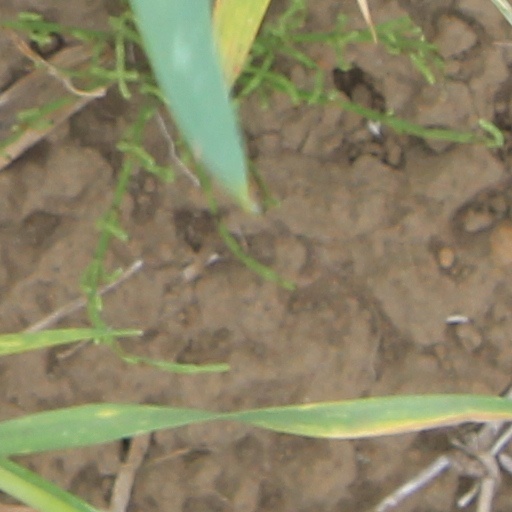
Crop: wheat